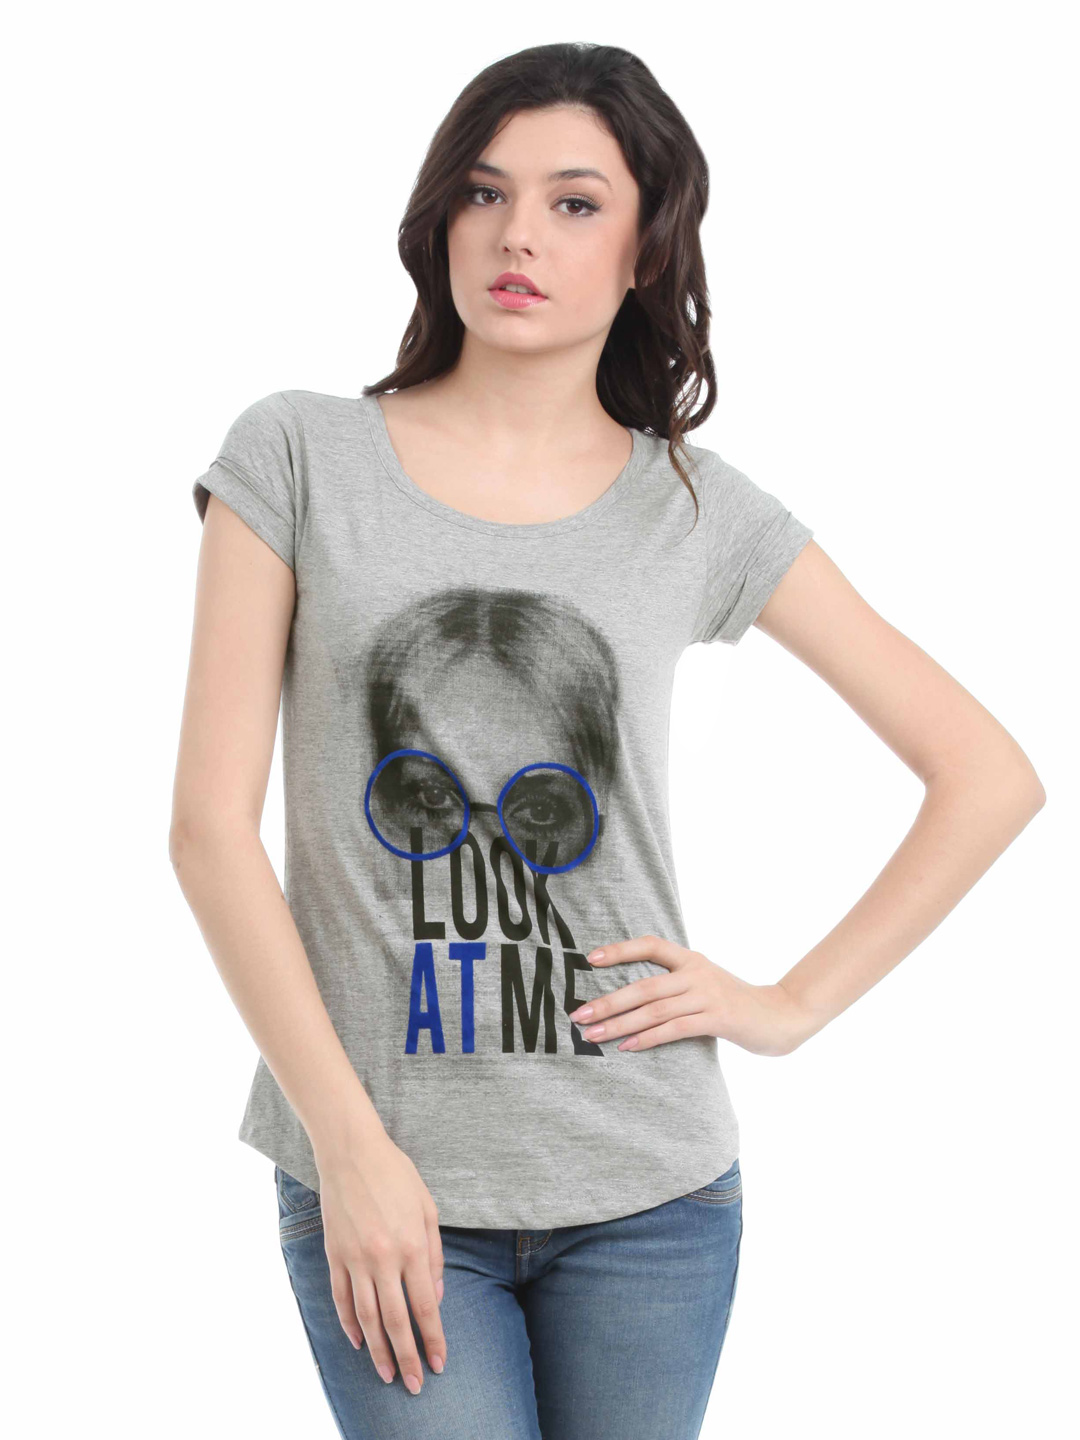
Tokyo Talkies Women Grey Melange Printed Top
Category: Apparel / Topwear / Tops
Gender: Women
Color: Grey Melange
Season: Summer 2012
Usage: Casual